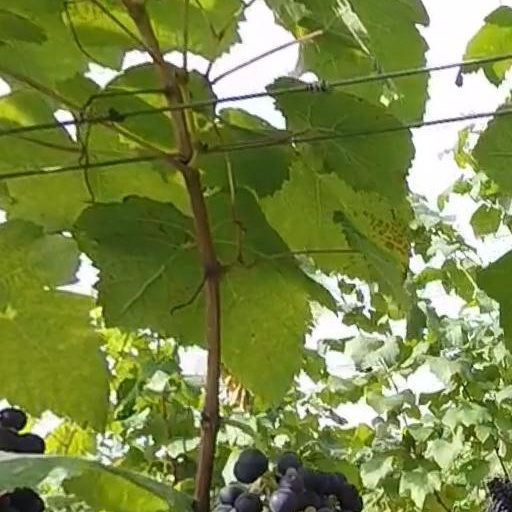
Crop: grape